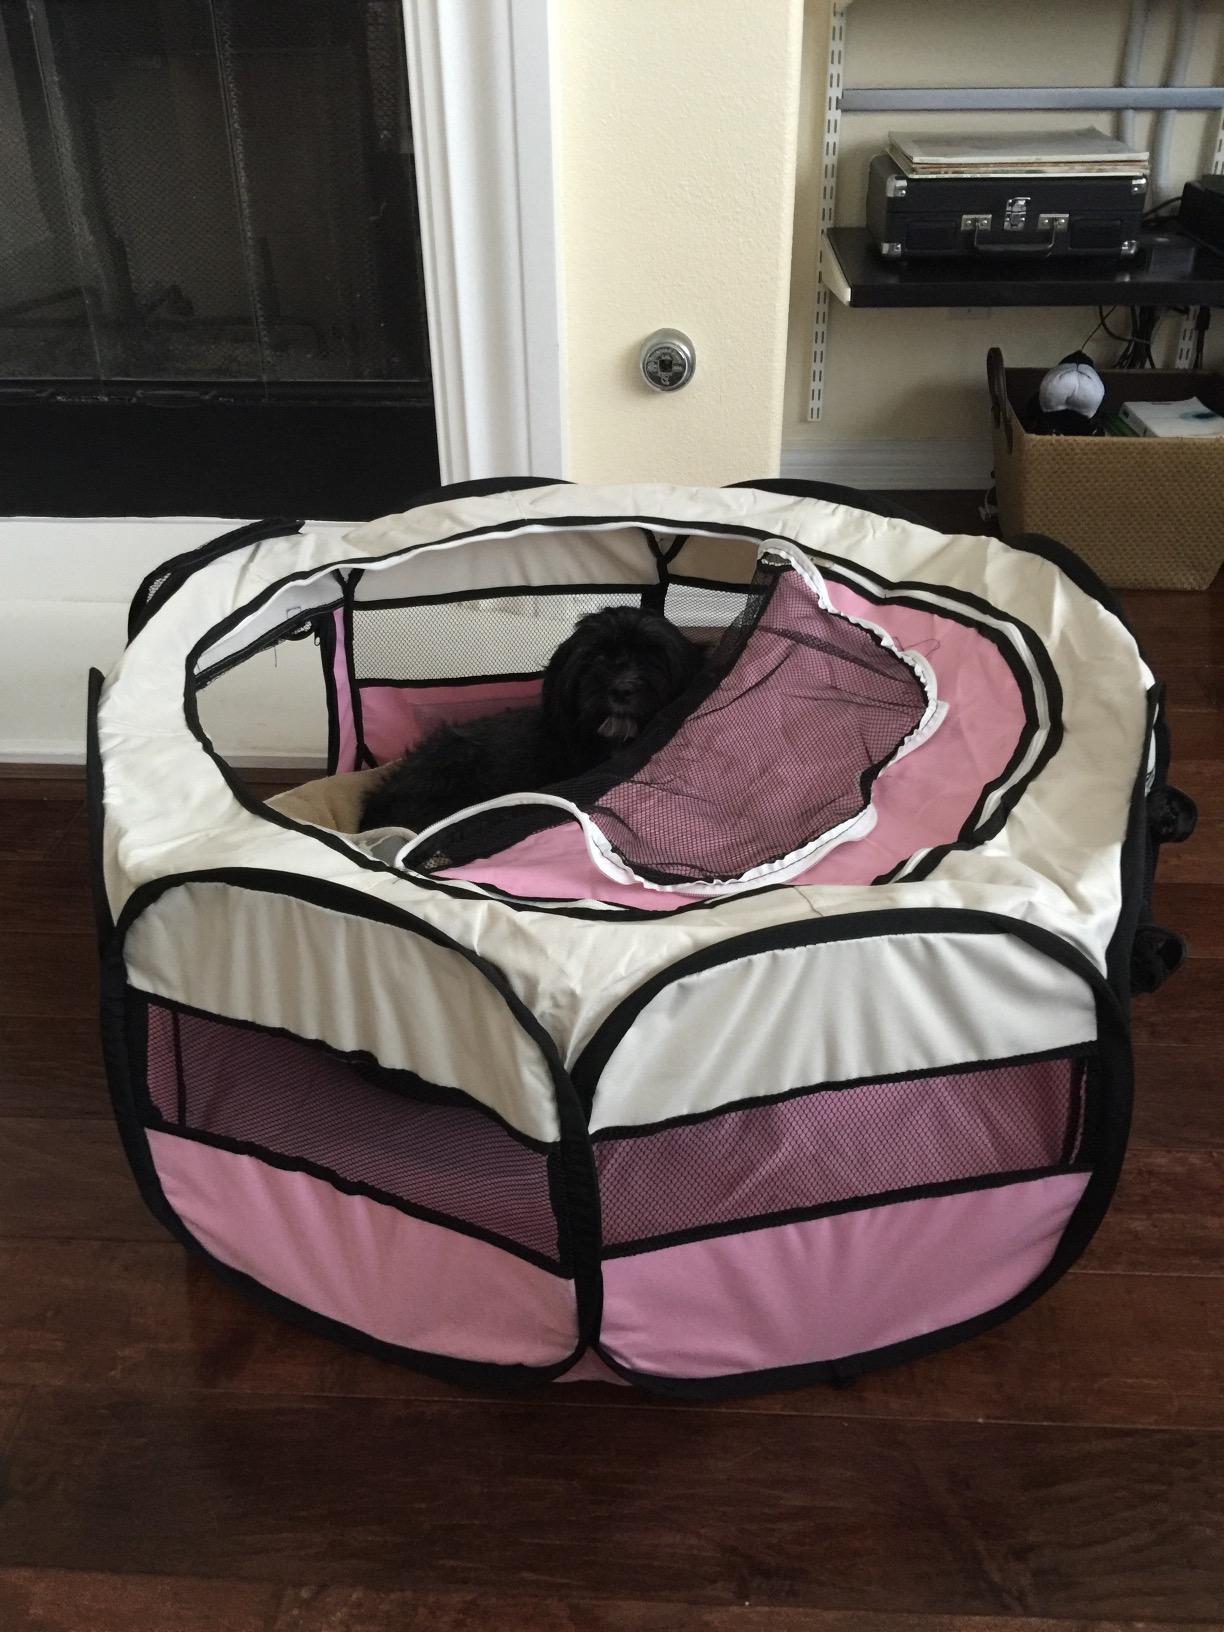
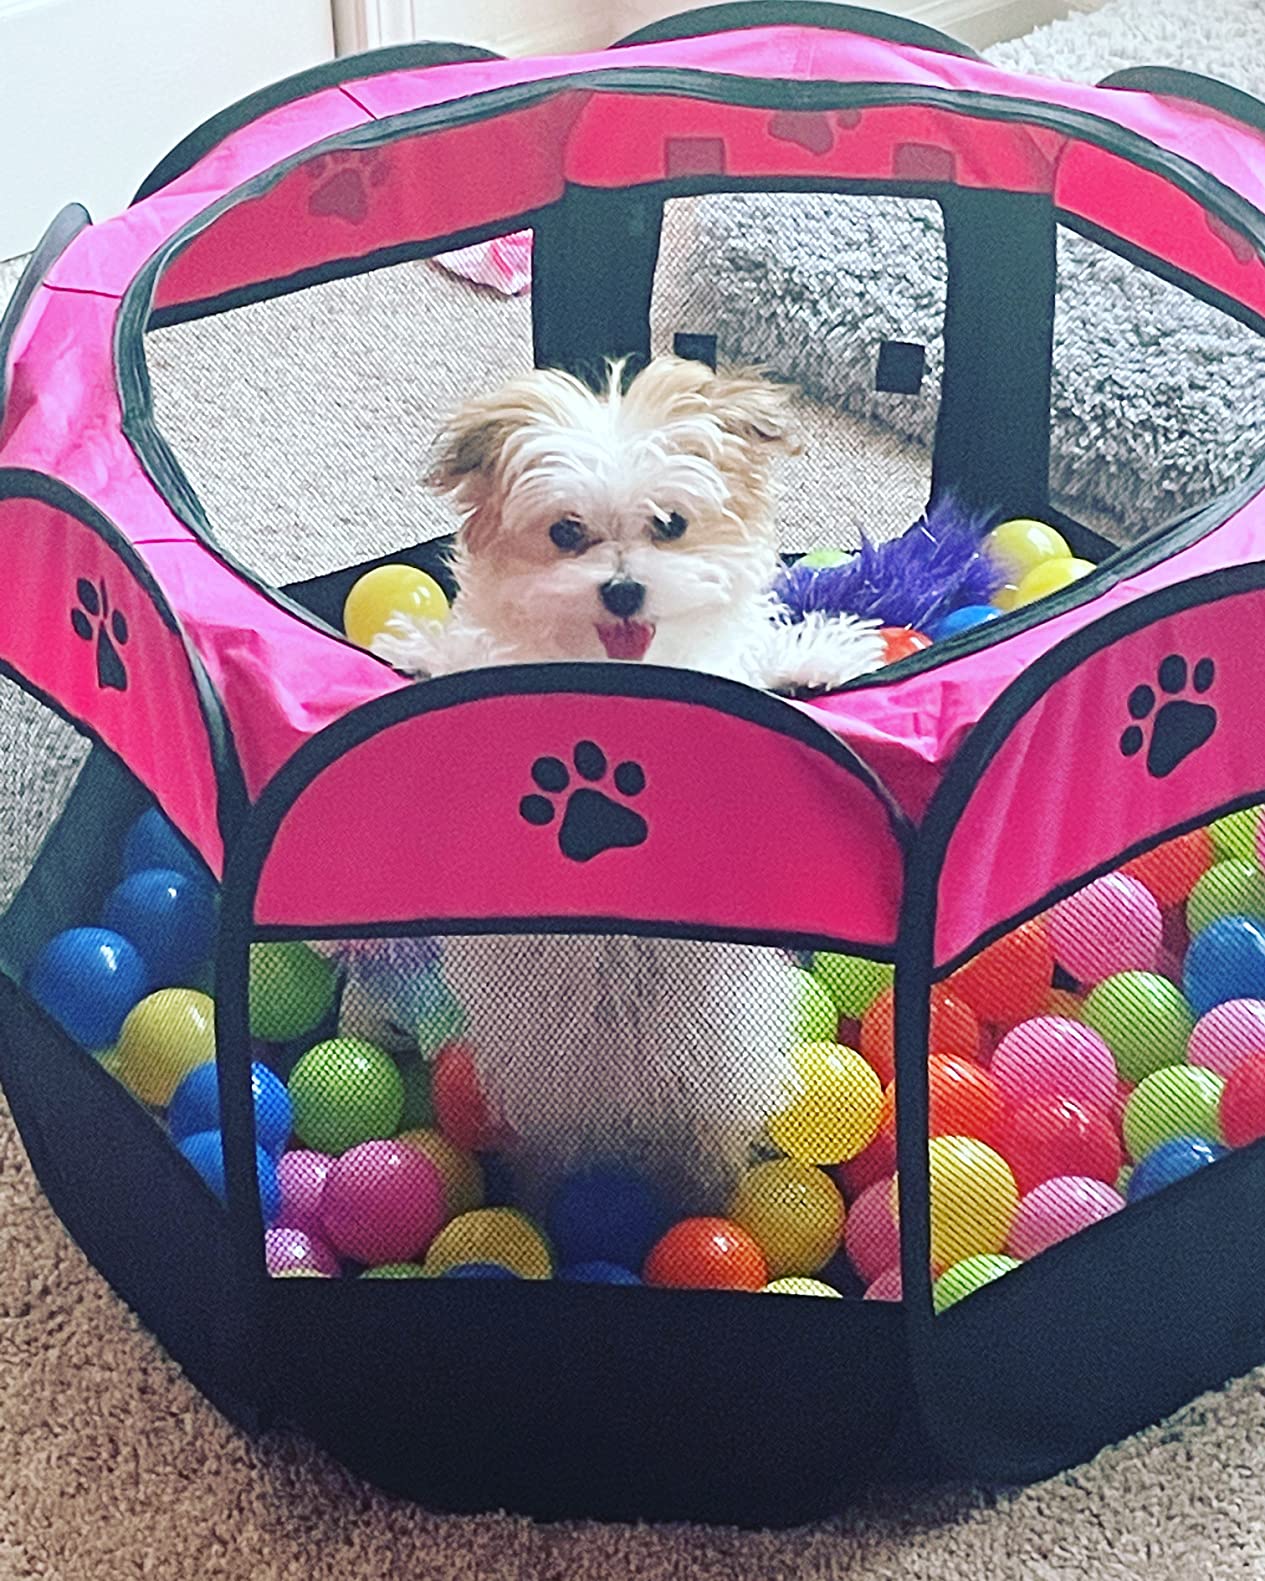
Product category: items_kennel
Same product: no